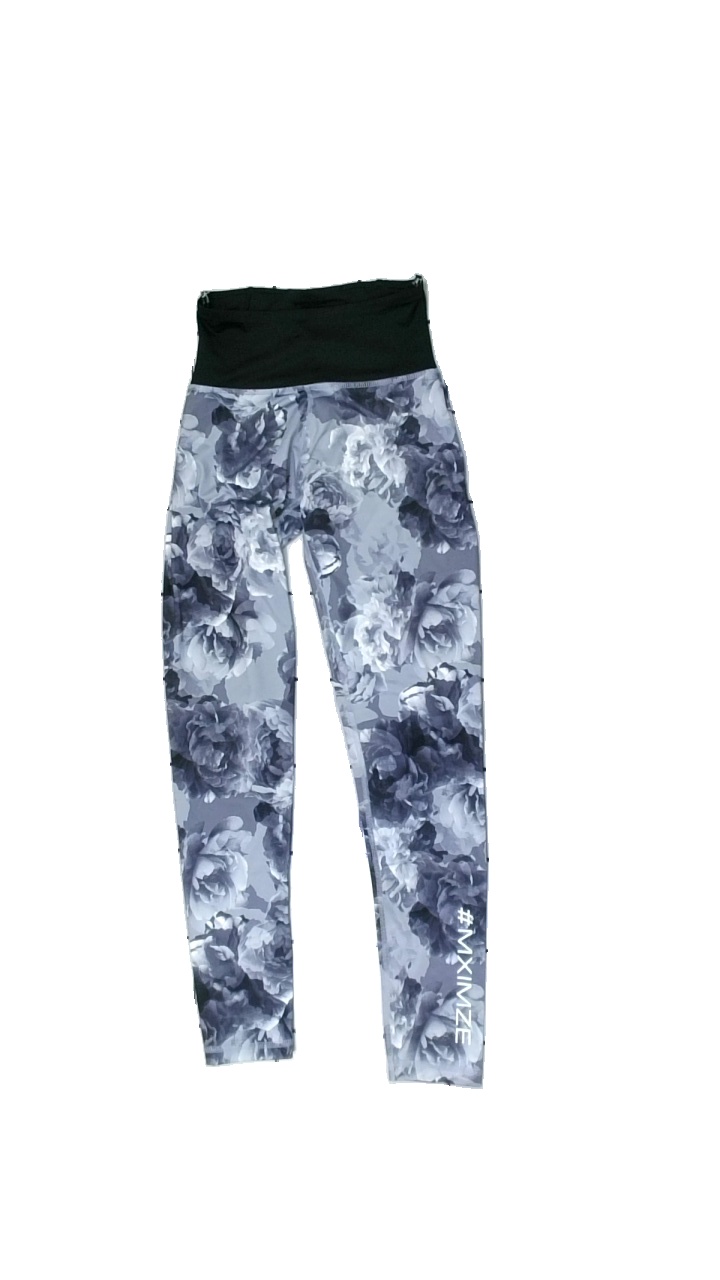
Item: Tights (Ladies)
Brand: Missing
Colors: Black, Grey
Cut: Regular, Tight
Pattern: Floral print
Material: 100% polyester
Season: All
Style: Sports
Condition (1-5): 3
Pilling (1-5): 4
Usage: Reuse
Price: <50